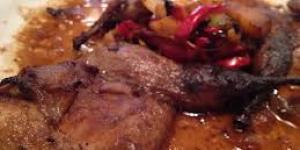
codornices marinadas en cafe